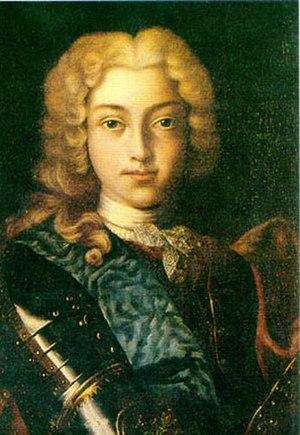
Pierre II de Russie, né le 12 octobre 1715 et mort le 19 janvier 1730, est empereur de Russie de 1727 à 1730.